Claudio Carosino

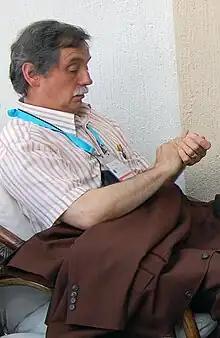

Claudio Carosino, MD (12 March 1951 – 24 October 2010) was an Italian general practitioner and family physician, tutor and mentor engaged in rural medicine. Carosino was shot and killed by a patient while performing a house visit in the rural village of Roncole Verdi in Italy.